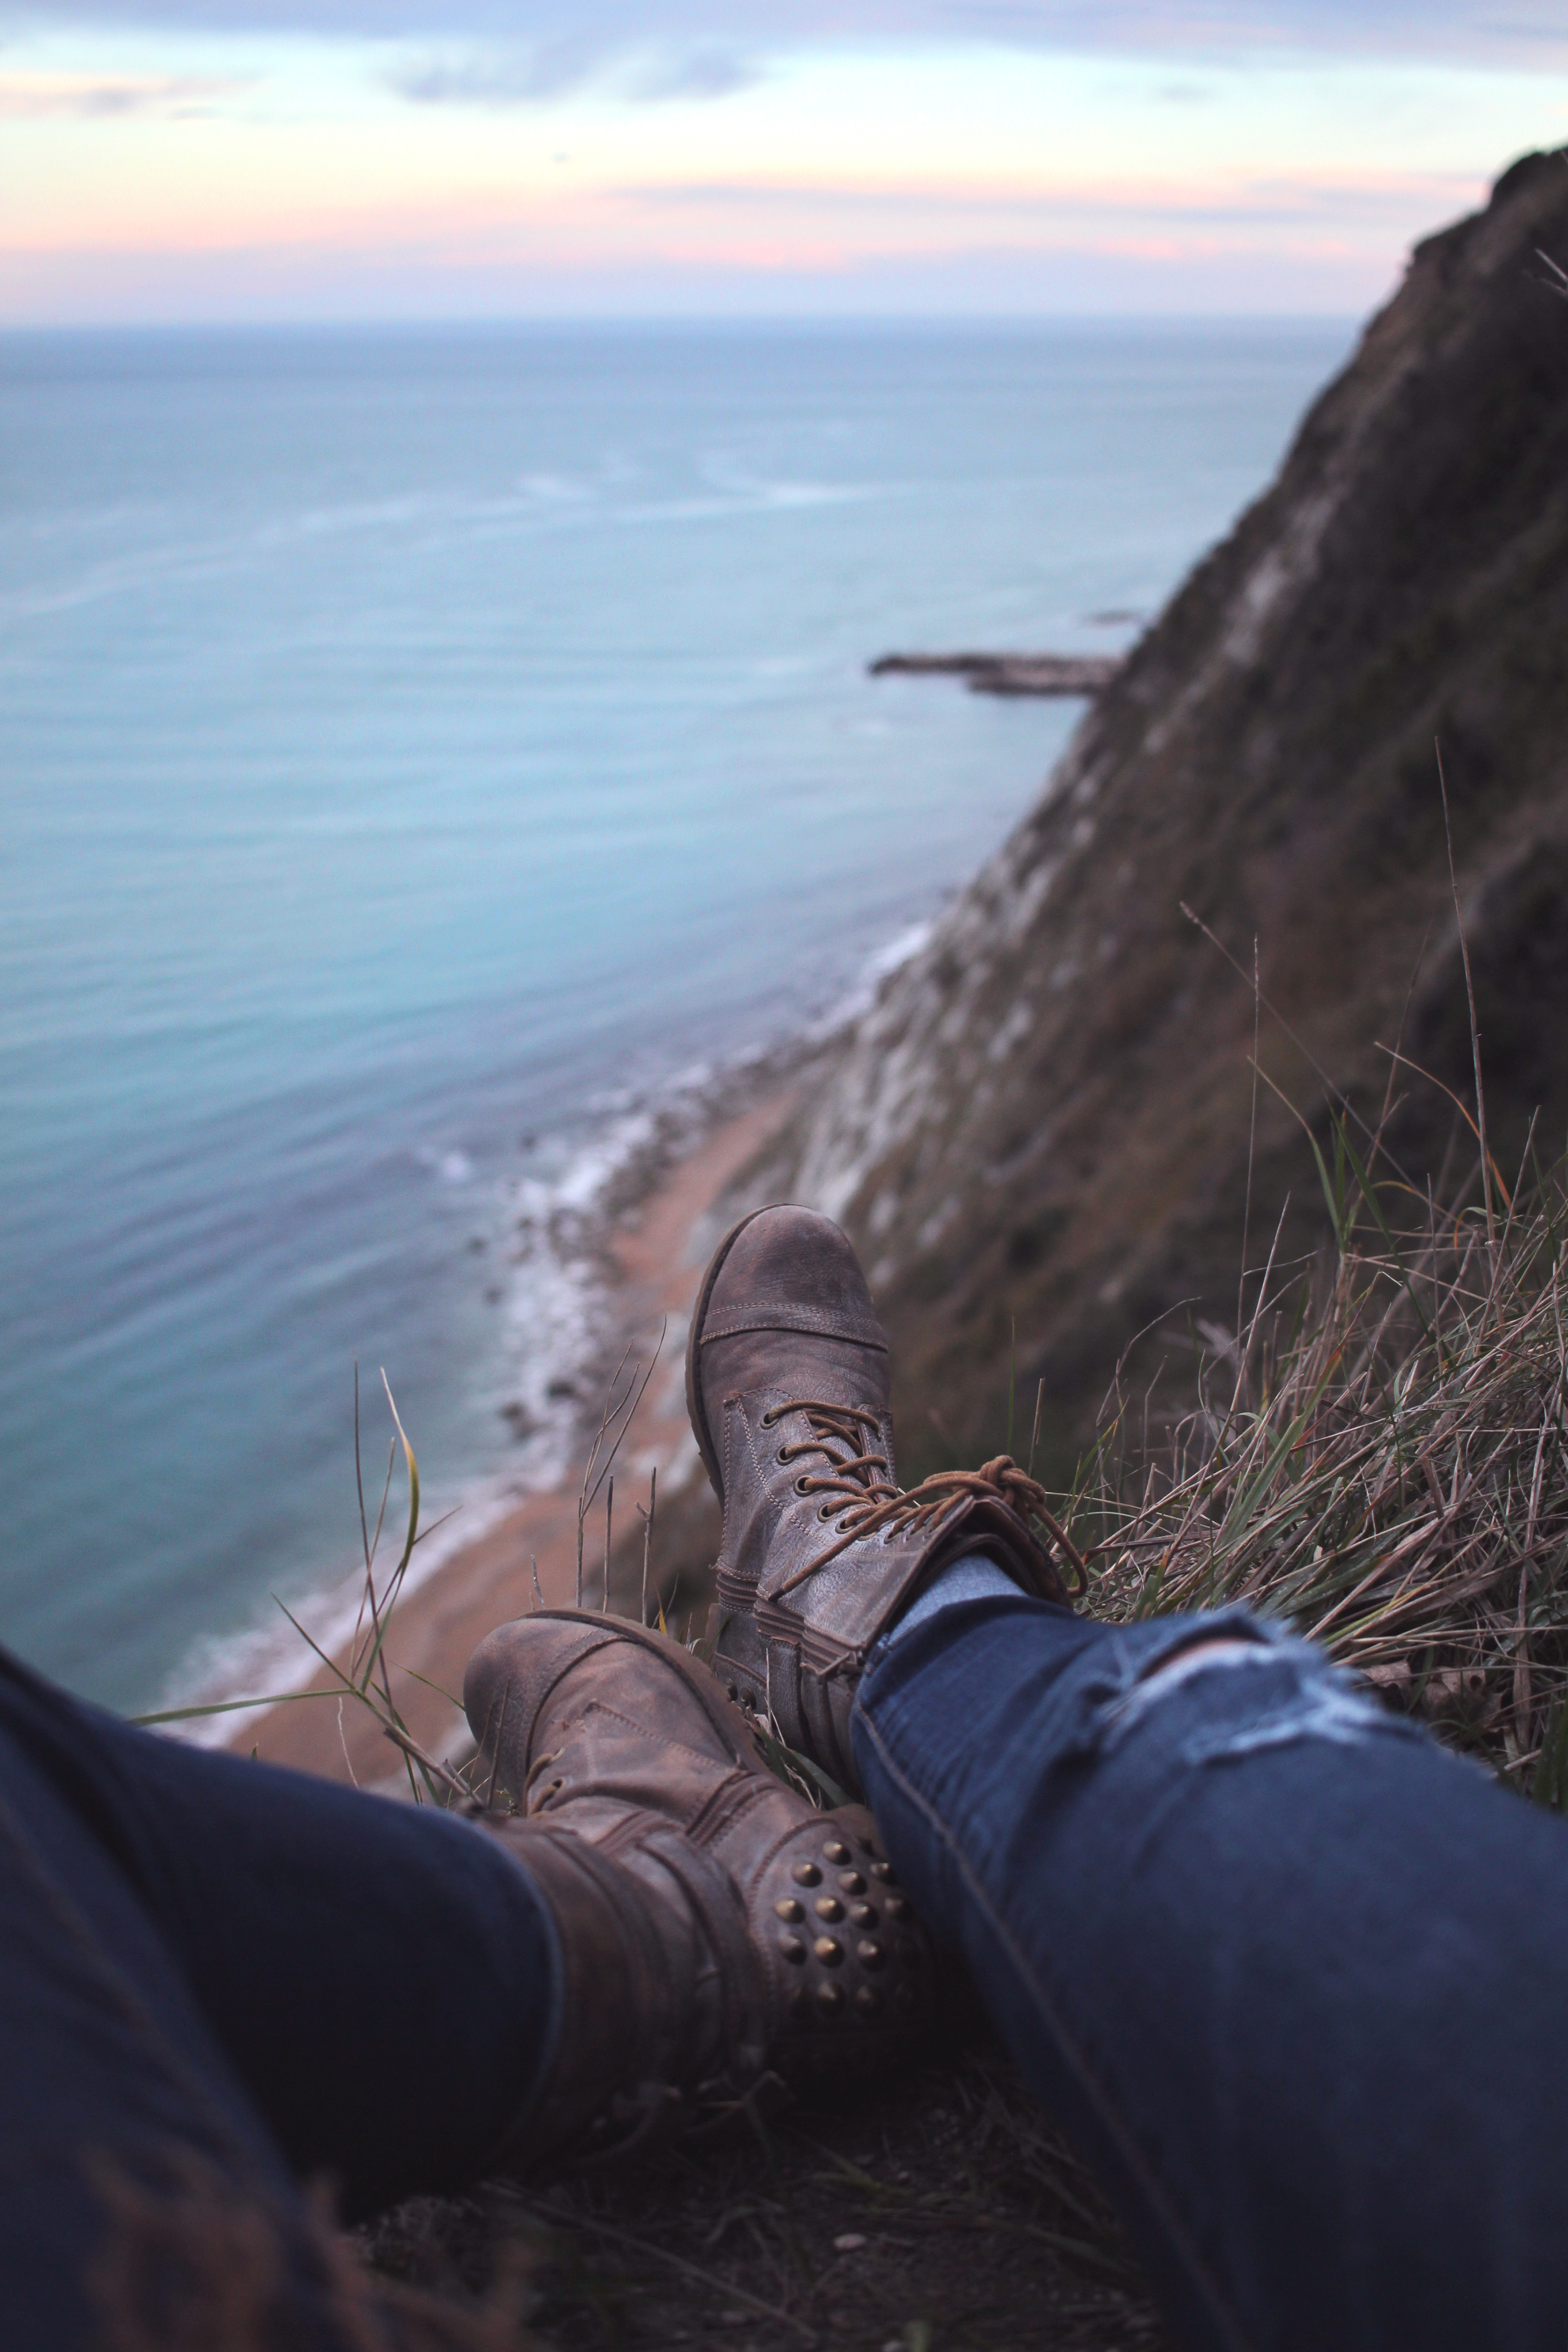
beach, sea, coast, sand, rock, ocean, person, shore, wave, adventure, travel, cliff, trip, seashore, terrain, material, legs, boots